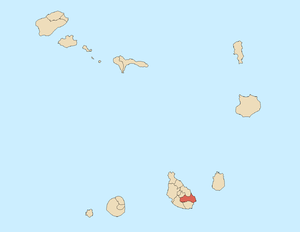
La municipalité de São Domingos est une municipalité du Cap-Vert, située au sud-est de l'île de Santiago, dans les îles de Sotavento. Son siège se trouve à São Domingos.